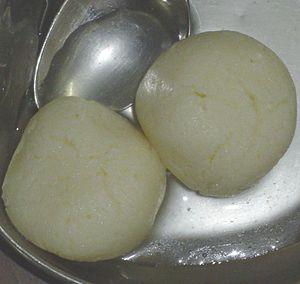
Rasgulla, est un dessert traditionnel d'Odisha et du Bengale, consistant en boules de fromage non mûr ou de lait caillé, recouvertes d'un sirop sucré.